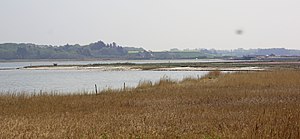
Jegindø
Jegindø set fra Thyholm
Jegindø set mod øst fra Thyholm
Jegindø er en ø i den vestlige del af Limfjorden. Jegindø er forbundet med halvøen Thyholm via en dæmning. Hovedbyen er Jegind. I starten af 2007 blev der lavet et 1,8 meter højt hul i dæmningen, fordi vandgennemstrømning skulle formindske lugtgenerne ved Tambosund. Indtil kommunalreformen i 2007 var øen en del af Thyholm Kommune, og nu er den en del af Struer Kommune. Selve øen er cirka 6 km lang og 3 km bred. Den har ingen skove, vandløb eller søer.